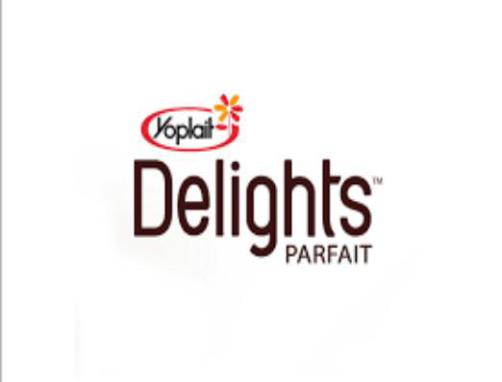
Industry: Leisure